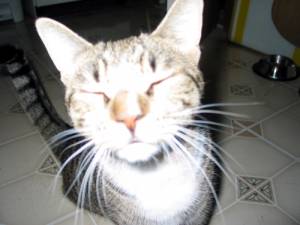
Animal: cat
Breed: bengal